R.E.M.

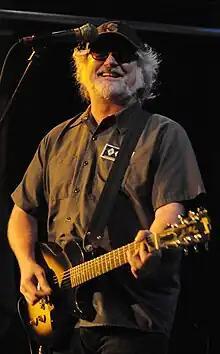
Scott McCaughey was a touring member of R.E.M. from 1994 until their disbandment.

In 2010, R.E.M. released the video album "R.E.M. Live from Austin, TX"—a concert recorded for "Austin City Limits" in 2008. The group recorded its fifteenth album, "Collapse into Now" (2011), with Jacknife Lee in locales including Berlin, Nashville, and New Orleans. For the album, the band aimed for a more expansive sound than the intentionally short and speedy approach implemented on "Accelerate". The album debuted at number five on the "Billboard" 200, becoming the group's tenth album to reach the top ten of the chart. This release fulfilled R.E.M.'s contractual obligations to Warner Bros., and the band began recording material without a contract a few months later with the possible intention of self-releasing the work.